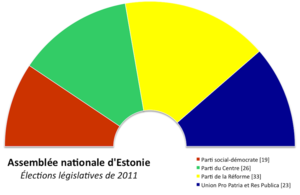
Composition politique de l'Assemblée nationale d'Estonie à l'issue des élections législatives de mars 2011.
L'Estonie, en forme longue la République d'Estonie, est un pays d'Europe du Nord. Le pays partage ses frontières avec la Russie sur son flanc est et avec la Lettonie au sud. La mer Baltique s'ouvre à l'ouest, tandis que le golfe de Finlande, où se trouve la capitale Tallinn, constitue une délimitation naturelle au nord avec la Finlande. L'Estonie est traditionnellement regroupée avec ses voisins méridionaux, la Lettonie et la Lituanie, dans un ensemble géopolitique nommé pays baltes. Néanmoins, depuis l'indépendance de l'Union soviétique en 1991, le pays cherche à être reconnu comme un pays nordique proche de la Finlande, avec lequel sa population partage une grande partie de ses racines et de sa culture.
La douzième législature du Riigikogu est la législature composée des 101 députés du Riigikogu élue lors des élections législatives estoniennes du 6 mars 2011 pour un mandat de quatre ans. Elle s'est ouverte le 4 avril 2011 et a pris fin le 6 février 2015.